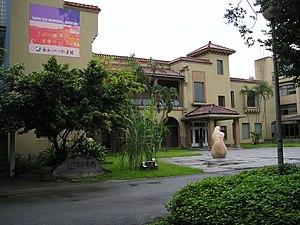
Le parc du Mémorial de la Paix 228 est un jardin public, situé dans le district de Zhongzheng de Taipei, à Taïwan. Il rassemble plusieurs mémoriaux aux victimes de l'incident 228 de 1947, dont le Mémorial 228 de Taipei au centre du parc et le musée du Mémorial 228 de Taipei. Il abrite au nord le musée national de Taïwan.